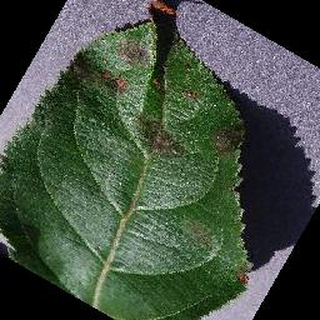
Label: apple_apple_scab